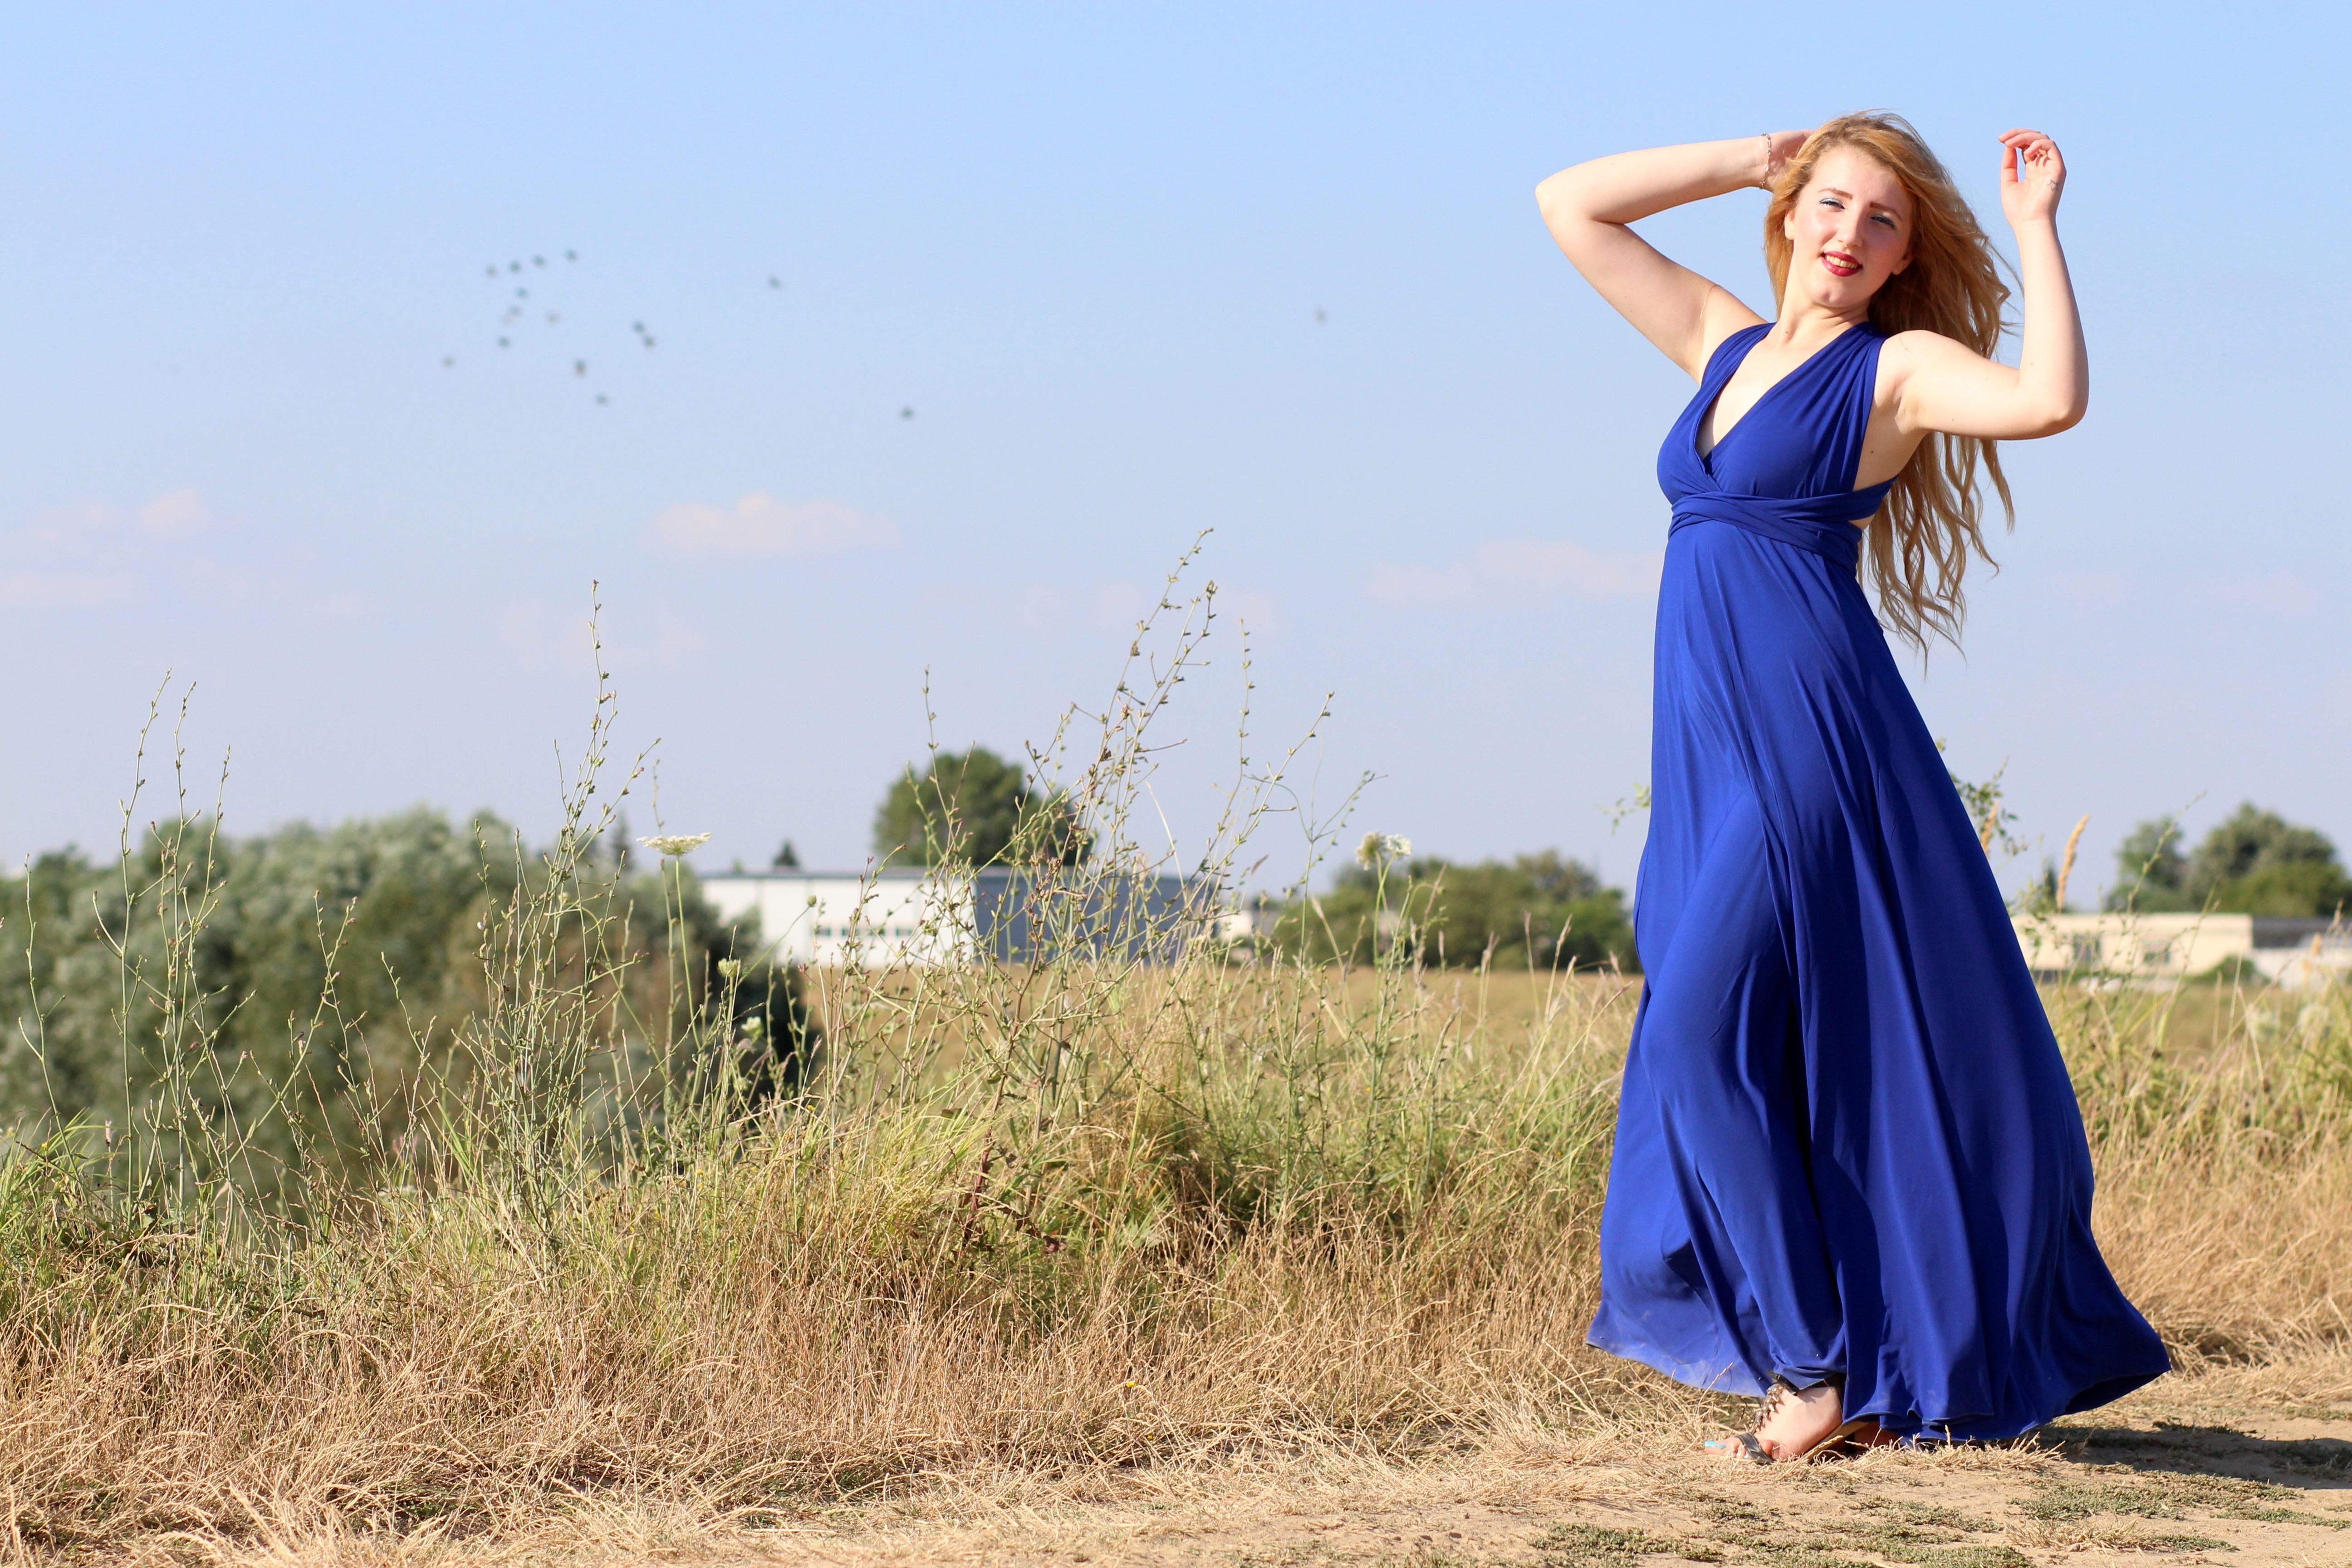
girl, blue, blonde, dress, beauty, gown, photo shoot